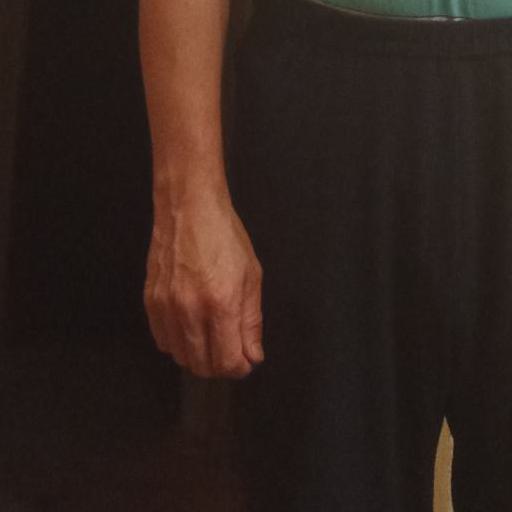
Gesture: no_gesture